Ottoman illumination

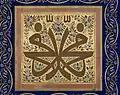
The name "Muhammad" reflected with Quranic verses inside. Khalili Collection of Islamic Art

The Tulip Period of illumination (1718–1730) was characterized by the incorporation of large flowers and bouquets into decoration, influenced by the styles of the French Rococo. These three-dimensional and naturalistic floral designs and reflected the influence of cultural Westernization. Prominent artists of this period include Ahmed Efendi, Ali Ragip, Rashid, and Ahmed Ataullah.